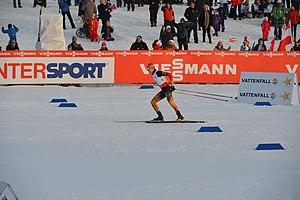
La coupe du monde de combiné nordique 2015-2016 est la 33ᵉ édition de la coupe du monde de combiné nordique, compétition de combiné nordique organisée annuellement. Elle se déroule du 28 novembre 2015 au 6 mars 2016.